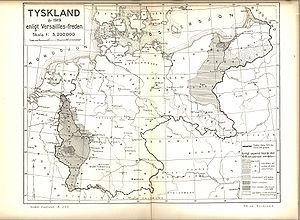
1919 est une année commune commençant un mercredi.